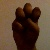
The image shows a hand gesture representing the letter 'E' in Indian Sign Language.